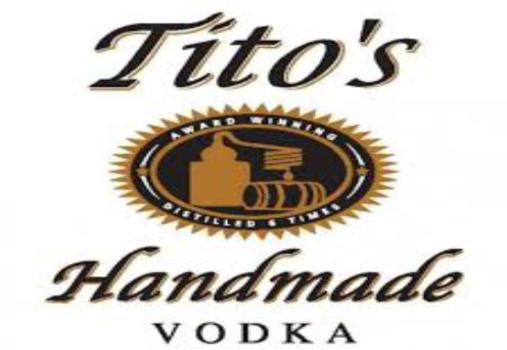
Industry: Food